Hughenden, Glasgow

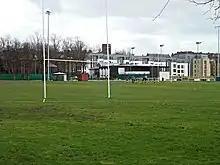
The Hughenden playing fields

Hughenden is a multi-sports venue in the Hyndland area of Glasgow, Scotland. It has been the home since 1924 of Hillhead Sports Club, a private members' club catering for cricket, rugby union and tennis. Hughenden is best known as a rugby venue and is the home ground of Hillhead Jordanhill RFC. It was also used as the home ground of the professional Glasgow Rugby team from 1996 to 2005 and again from 2006 to 2007. The main rugby ground has a capacity of 6,000.